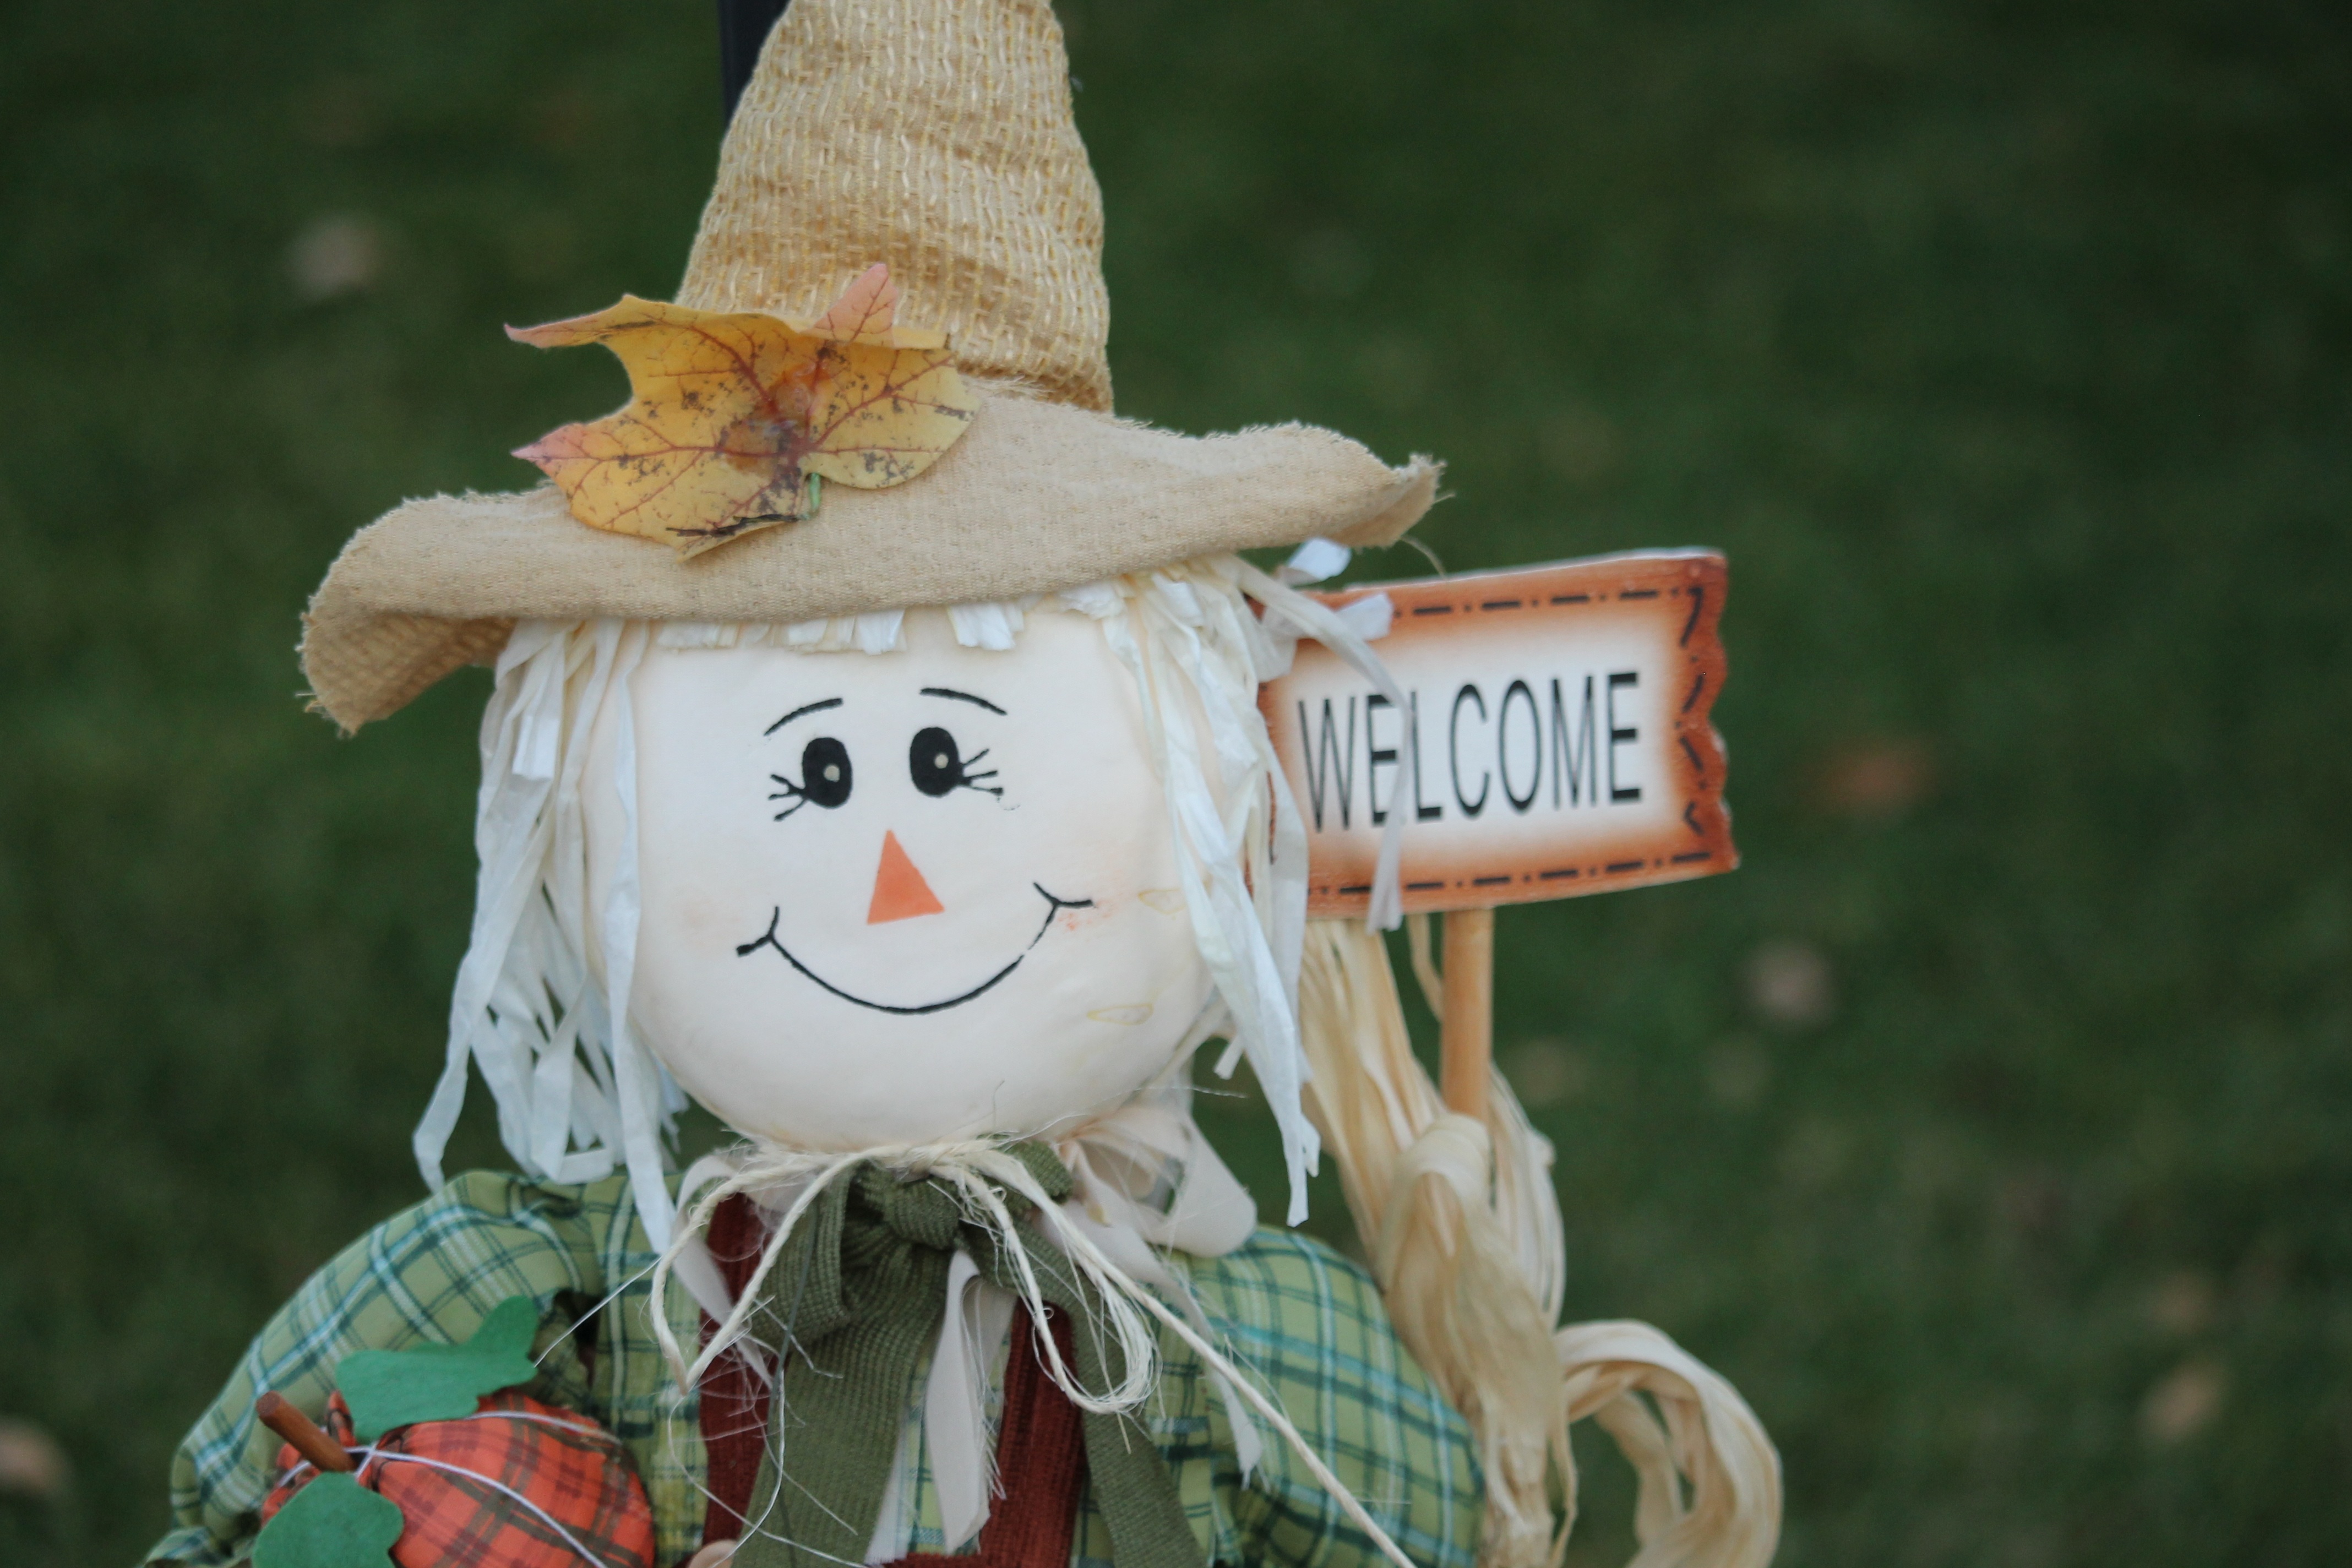
fall, flower, decoration, harvest, autumn, hat, agriculture, toy, cheerful, straw, snowman, seasonal, scarecrow